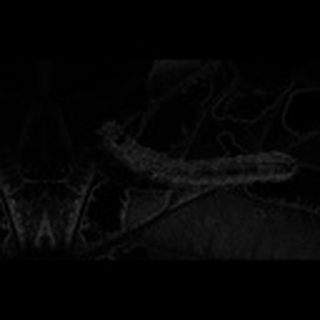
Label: cotton_army_worm